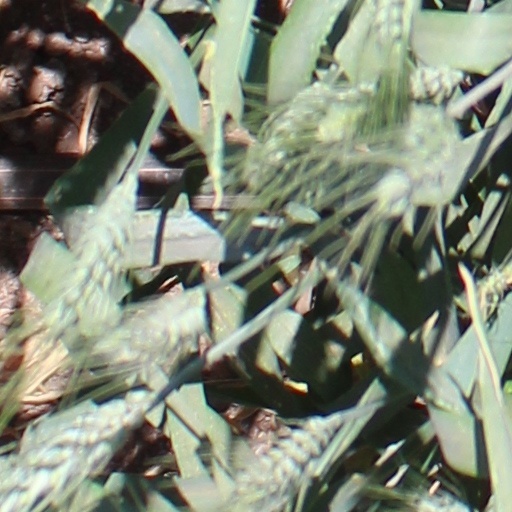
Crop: wheat